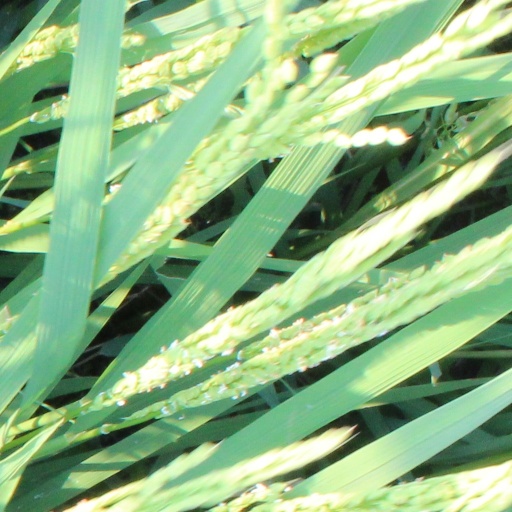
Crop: rice